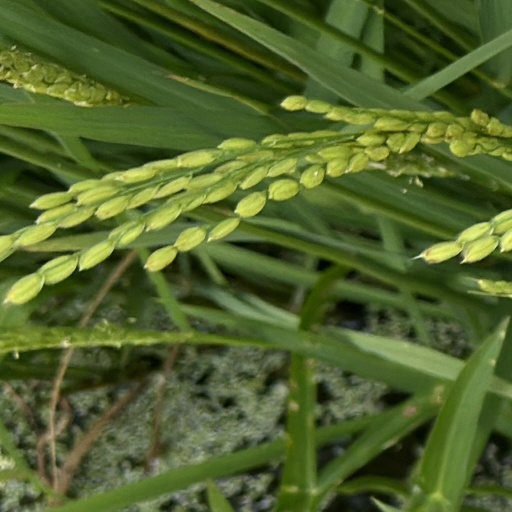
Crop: rice